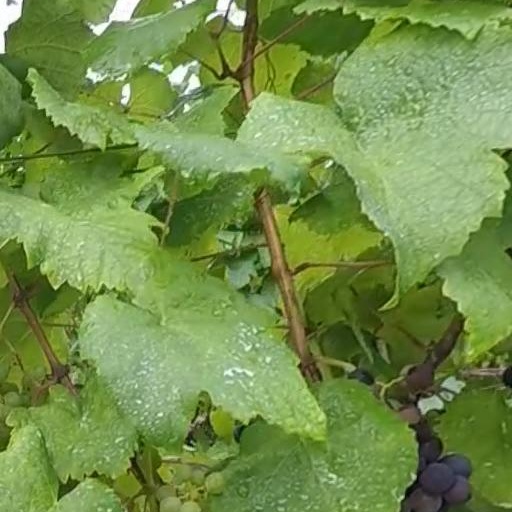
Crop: grape